St. Ursula Academy (Toledo, Ohio)

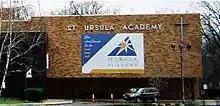
Students may be dropped off or picked up at the main entrance of the high school.

SUA's campus on Indian Road sits on a property adjacent to the Ursuline Center. The school campus includes the school building, a softball field, and a multi-use recreational field. Soccer and lacrosse games take place on this space in the fall and spring, respectively. Recent renovations include an improved Dining Commons, a Black Box theatre, and a new science lab.